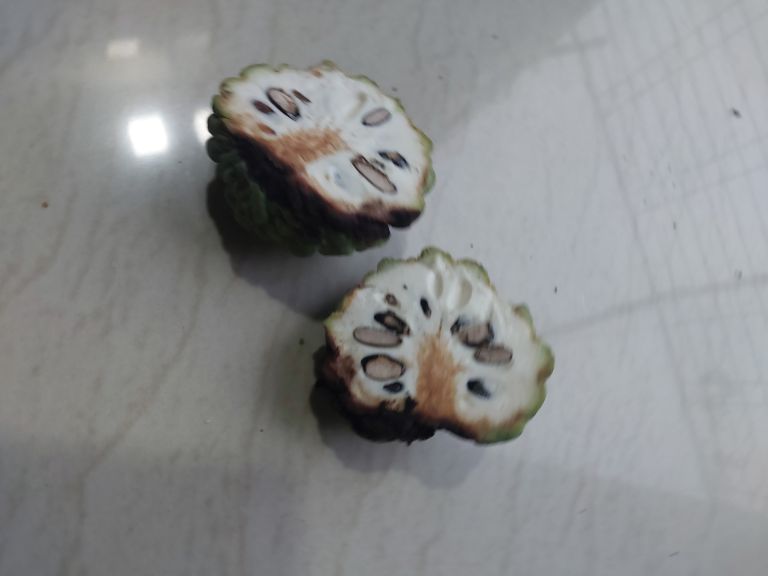
Disease label: Diplodia Rot